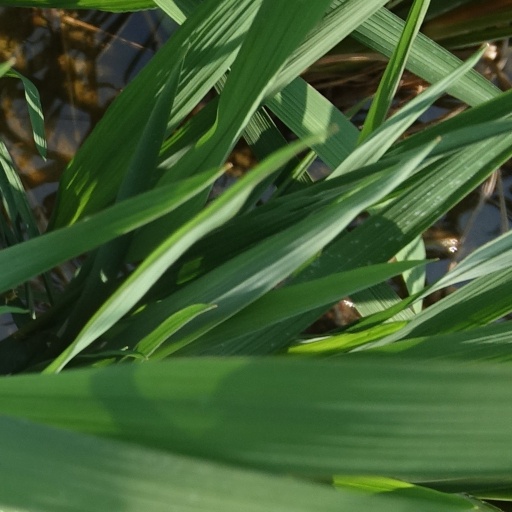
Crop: rice